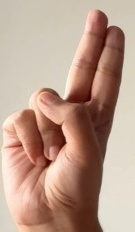
ASL sign: U